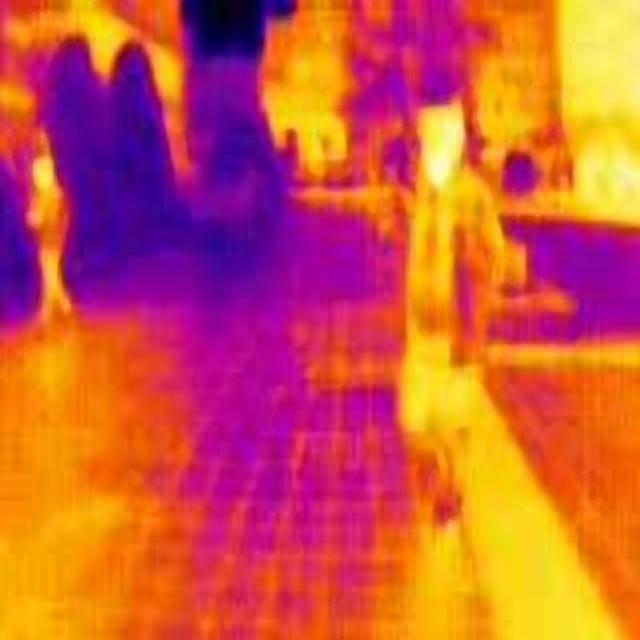
Detected objects:
label: person
label: person